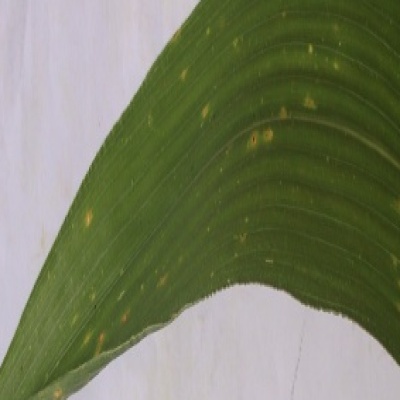
Label: Corn_(Maize)___Leaf_Spot